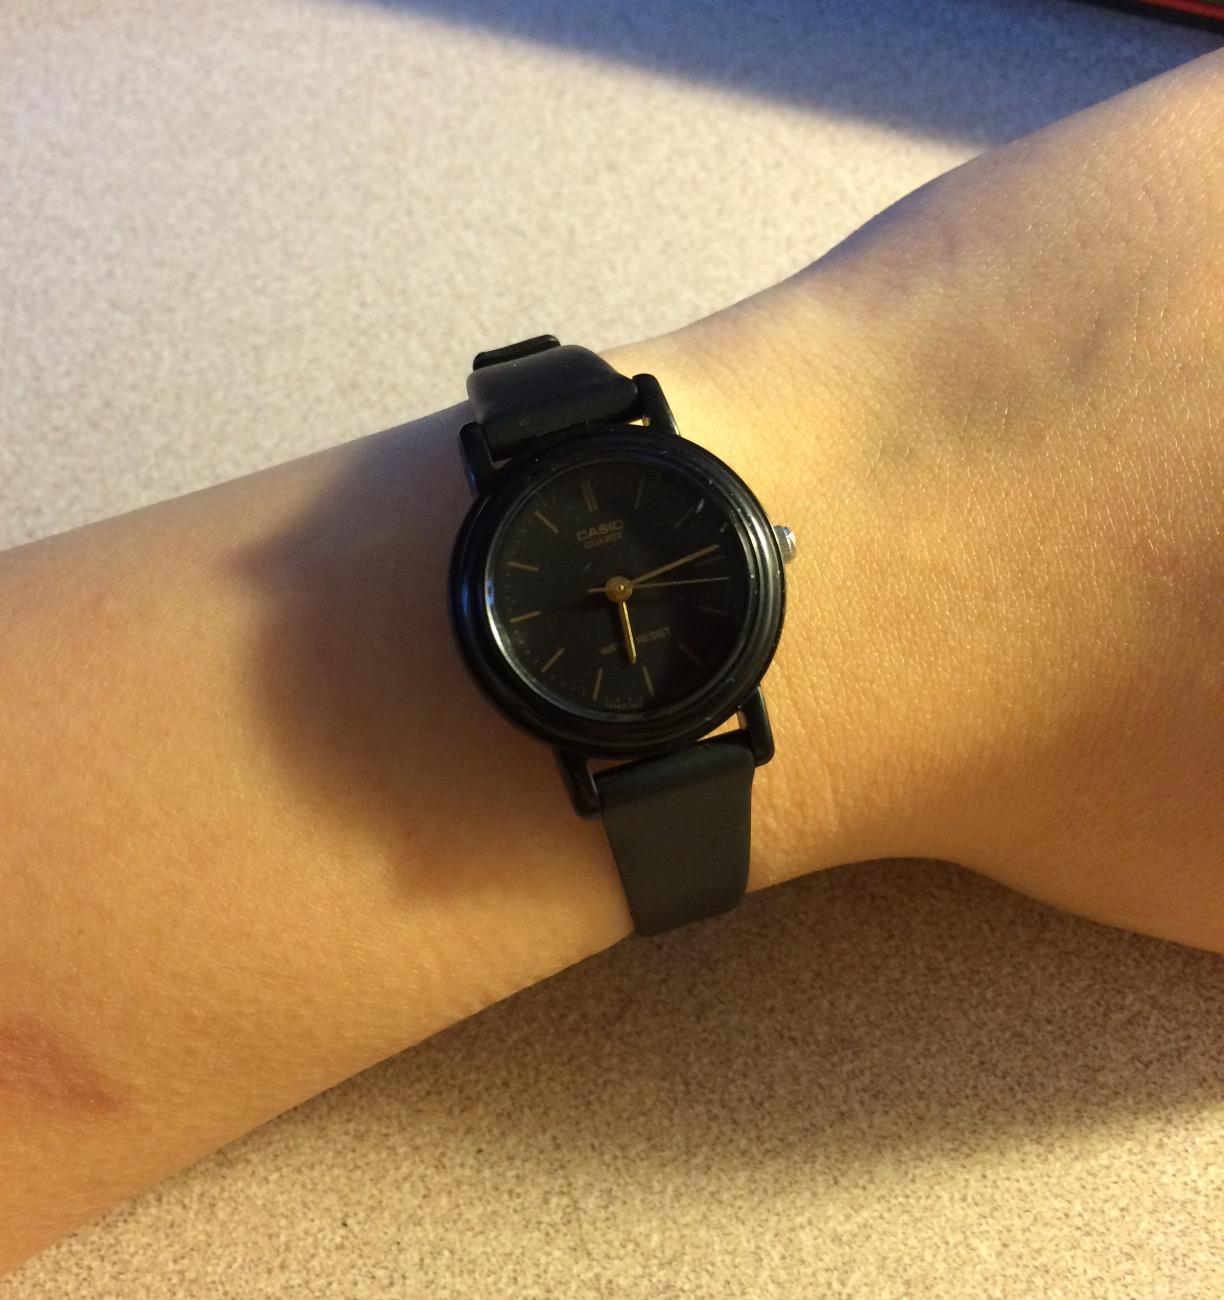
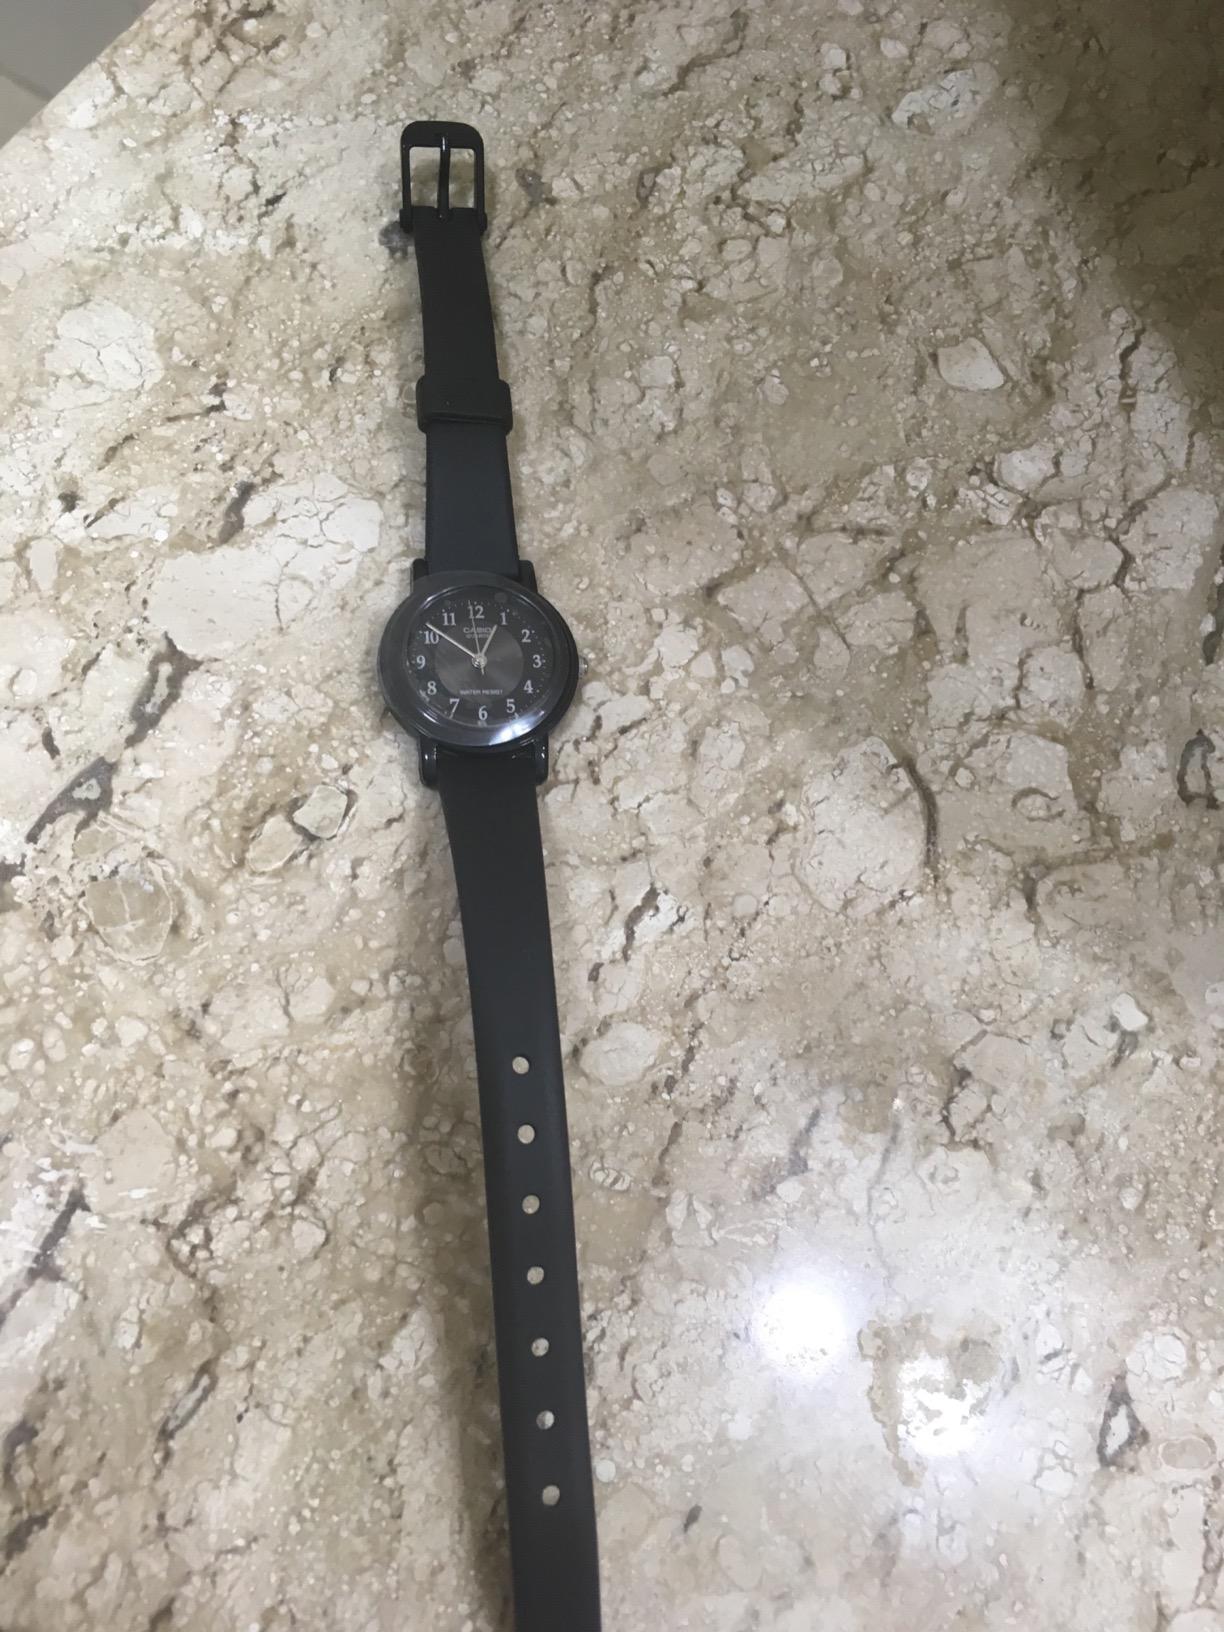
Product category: accessories_watch
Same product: no